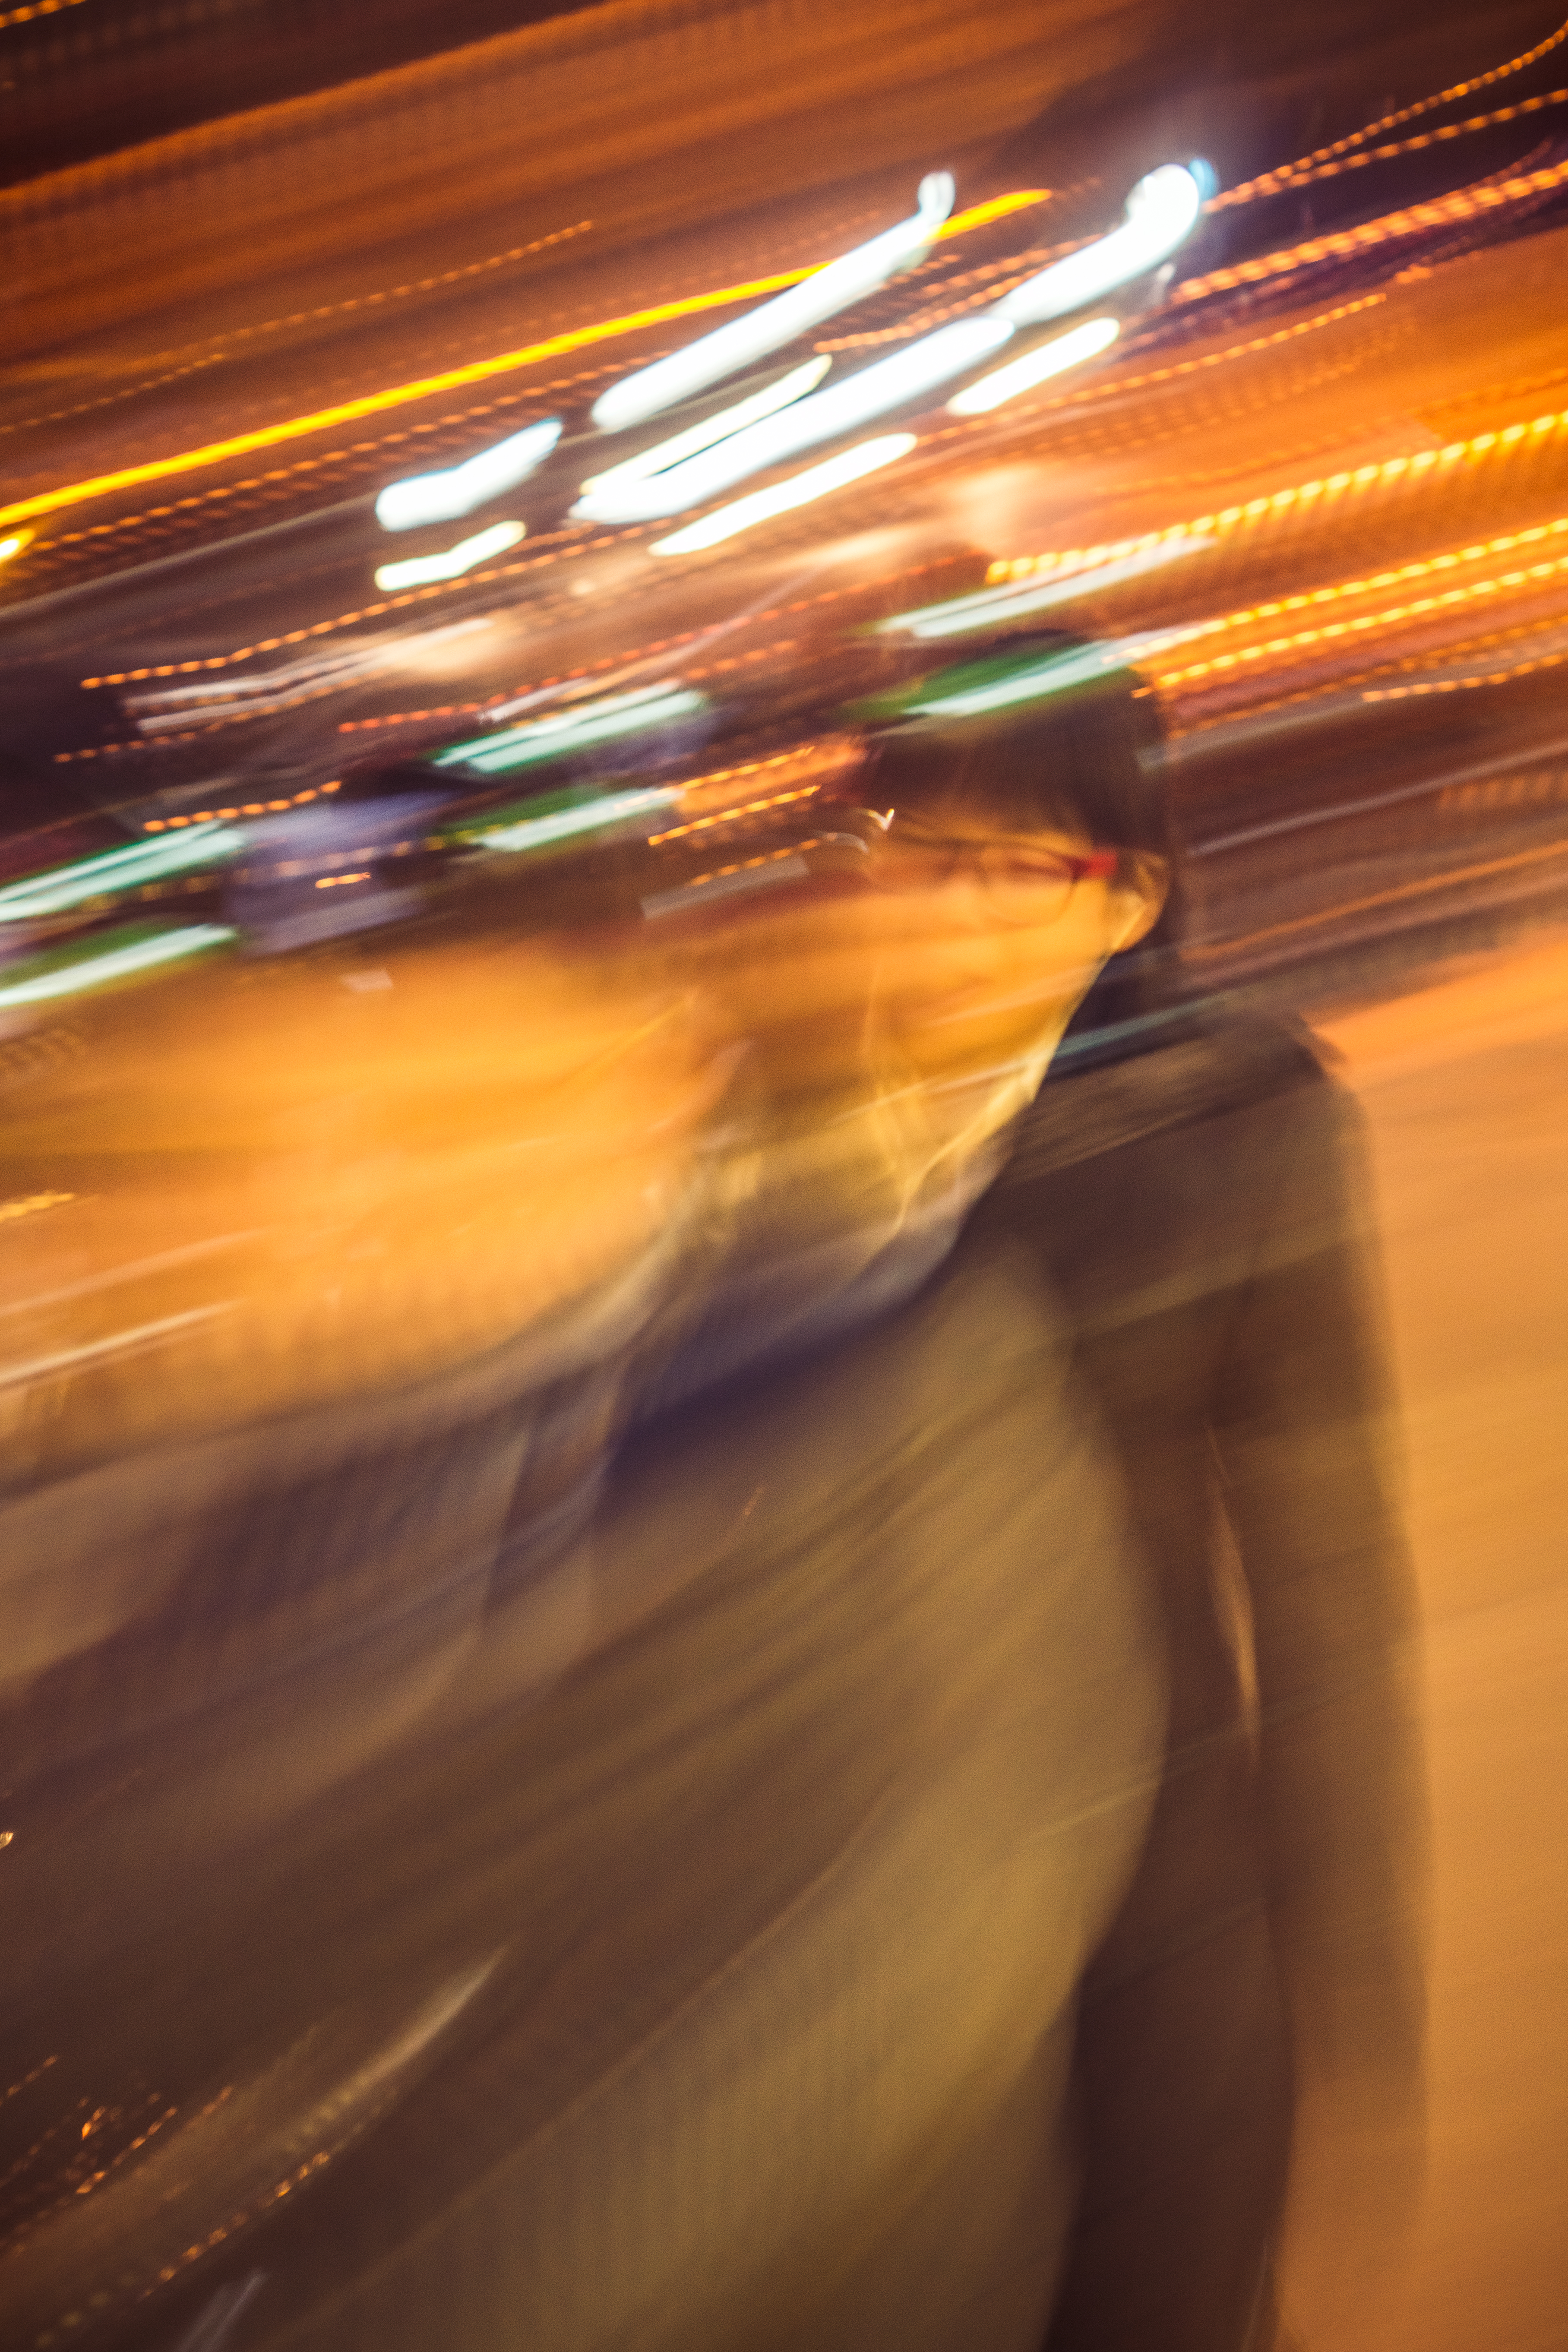
light, blur, street, night, sunlight, morning, motion, evening, reflection, color, yellow, motorbike, candid, beijing, blurry, shape, sonystreetphotographer